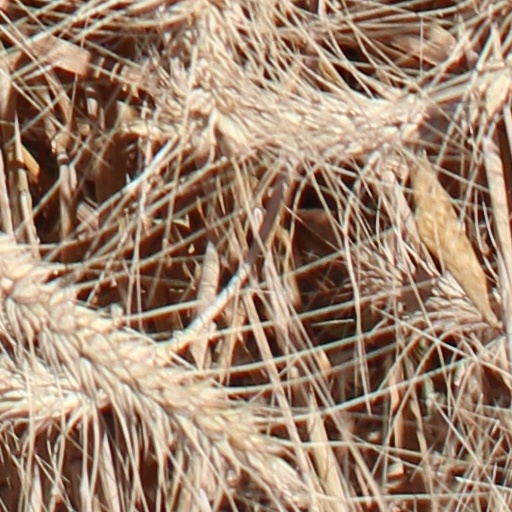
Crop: wheat